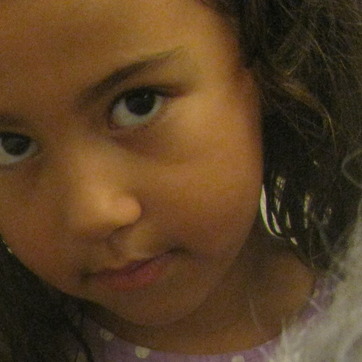
Material: skin